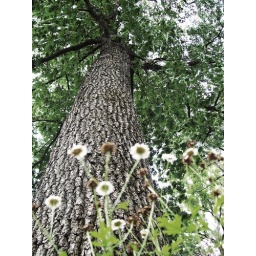
flowers beneath a tree